New York State Route 237

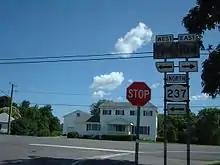
NY 237 at the junction with NY 104 in Murray

In Kendall, NY 237 heads north across mostly undeveloped areas to the vicinity of the town center, where it enters a more residential area as it meets NY 18 south of the hamlet of Kendall. NY 237 proceeds northward into Kendall itself, passing Kendall Elementary School and serving the community's center before continuing into another rural area of the town of Kendall. The route traverses another of open fields toward the Lake Ontario shoreline, where NY 237 comes to an end at an interchange with the Lake Ontario State Parkway. Although NY 237 terminates here, Kendall Road continues northward for another to serve a pair of lakeside communities.